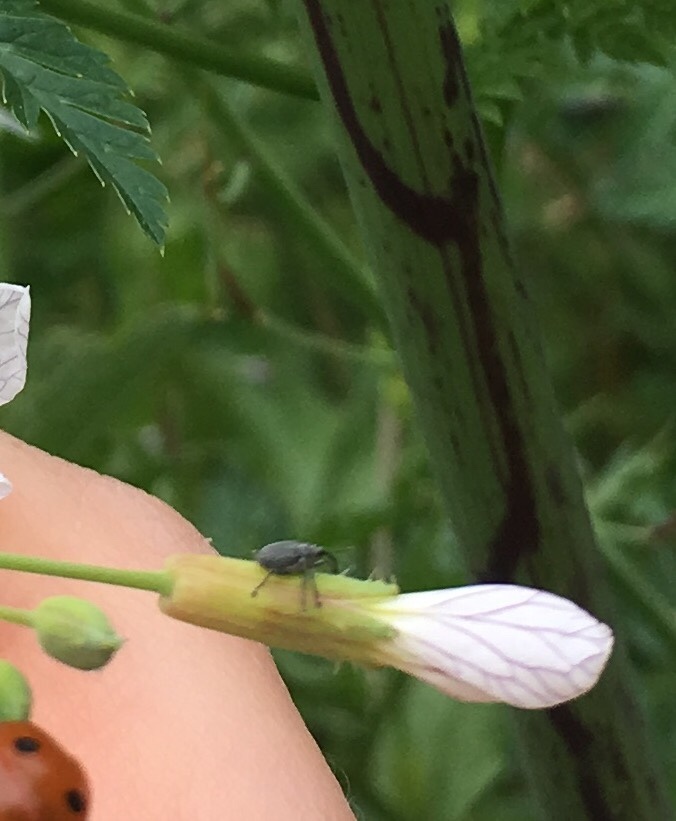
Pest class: Cabbage_seedpod_weevil